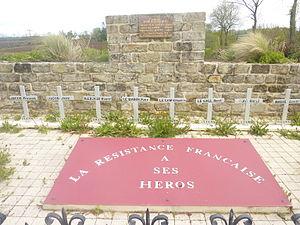
Monument commémoratif des fusillés de Kernabat le 15 juillet 1944
Scaër [skɛʁ] est une commune du département du Finistère, dans la région Bretagne, en France. Connu pour être un haut lieu du gouren, ce sport a valu à Scaër le surnom de « pays des lutteurs ».